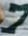
Number: 7